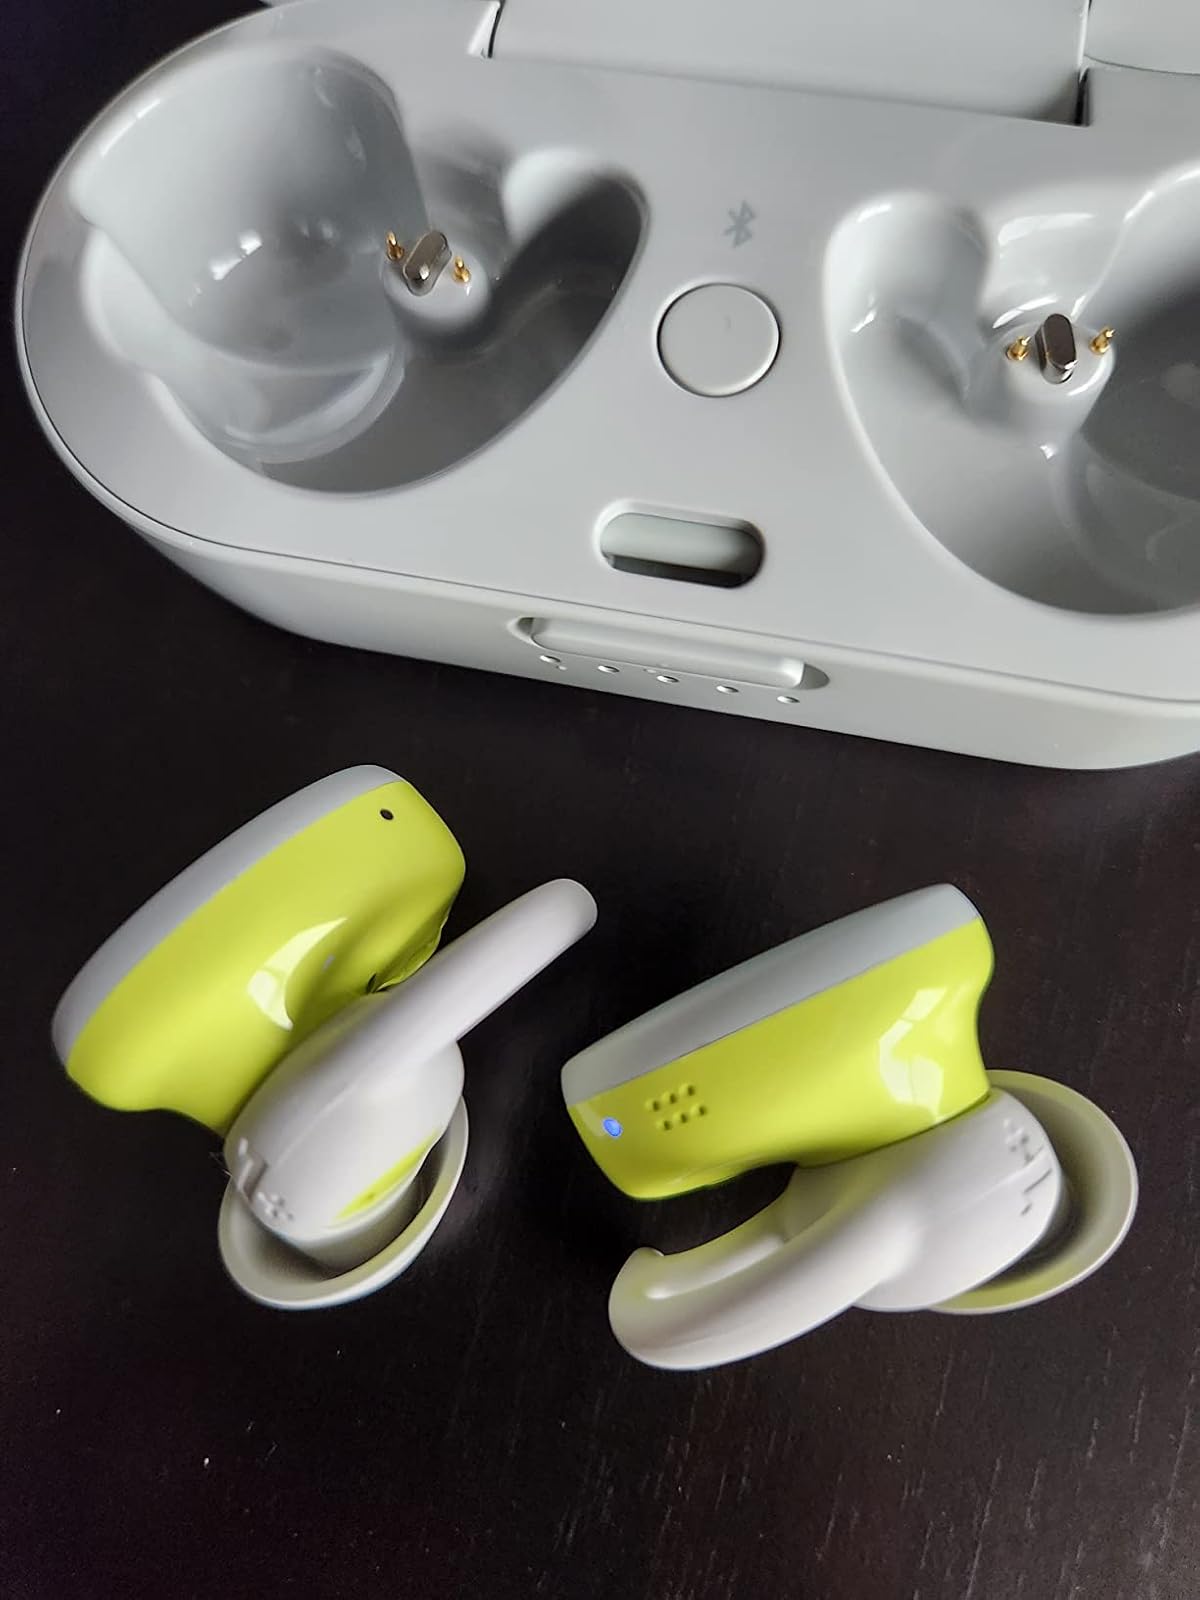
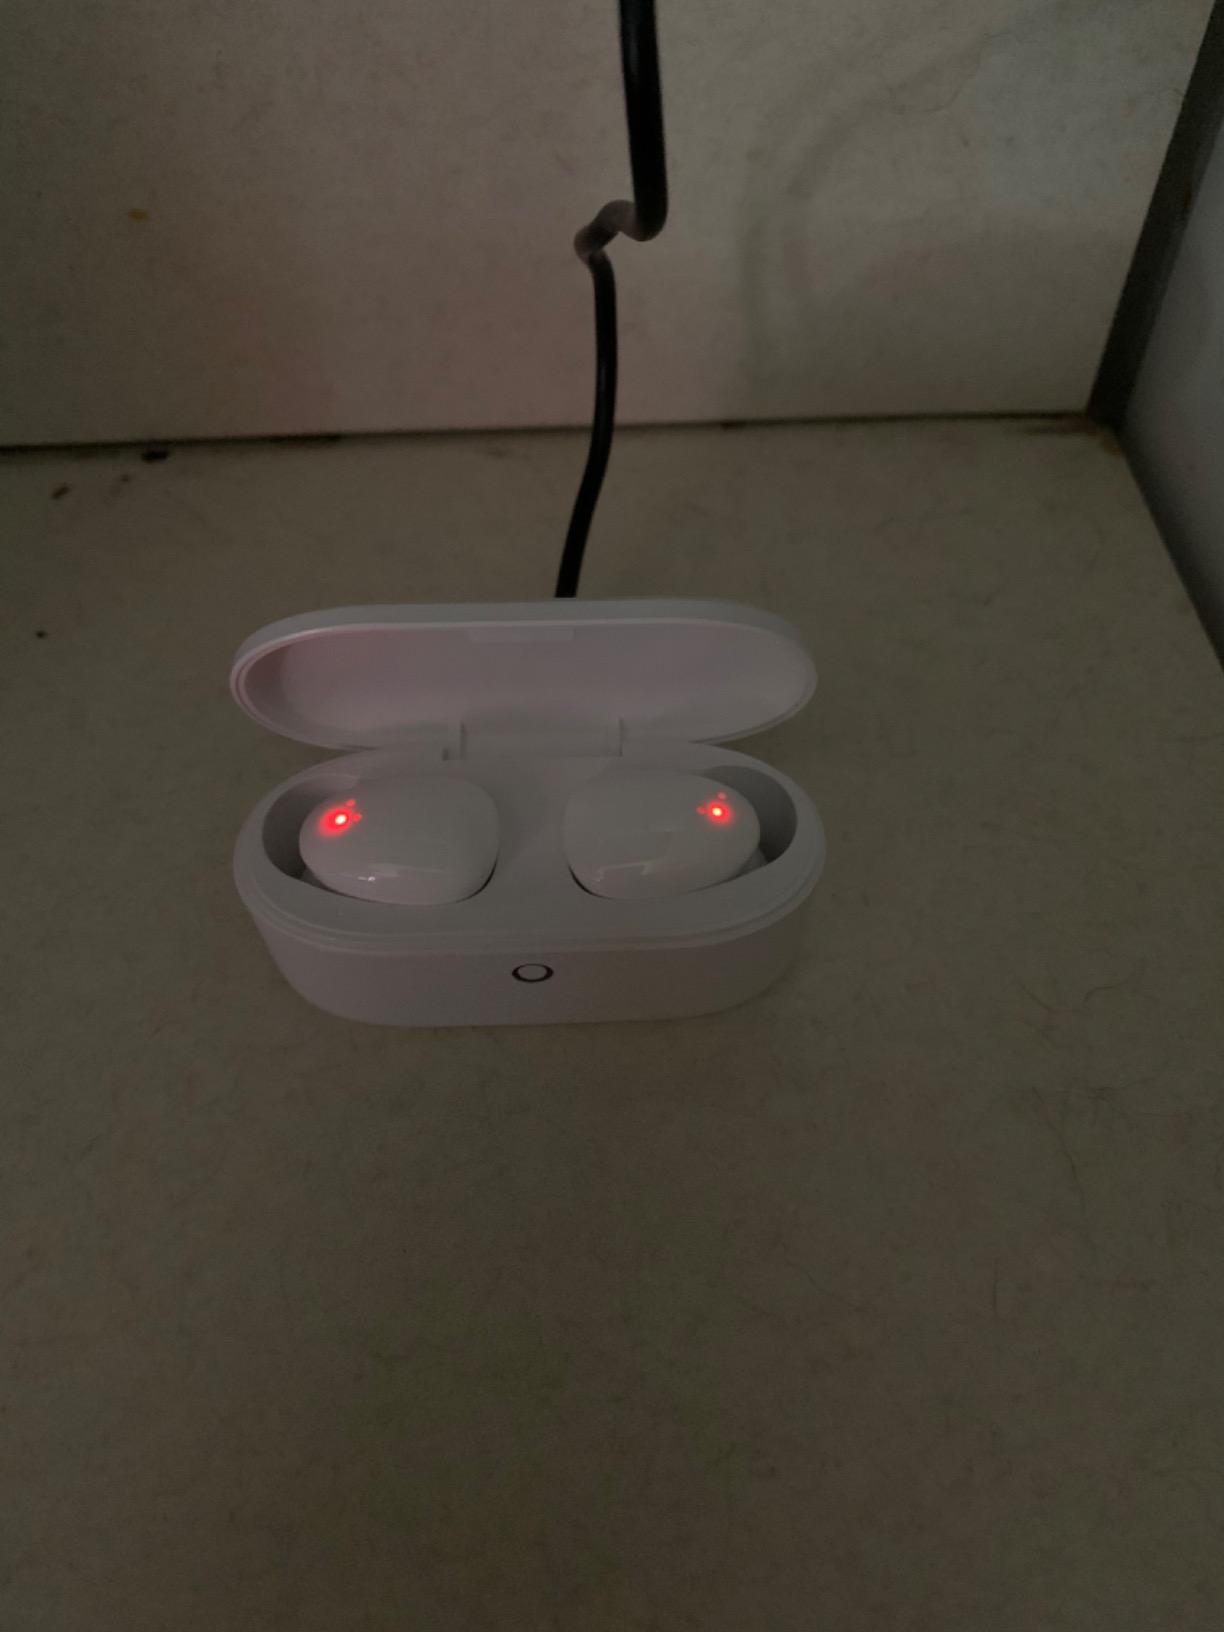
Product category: earbuds
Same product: no